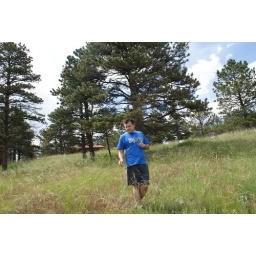
brad is standing and or playing in the grass (10)